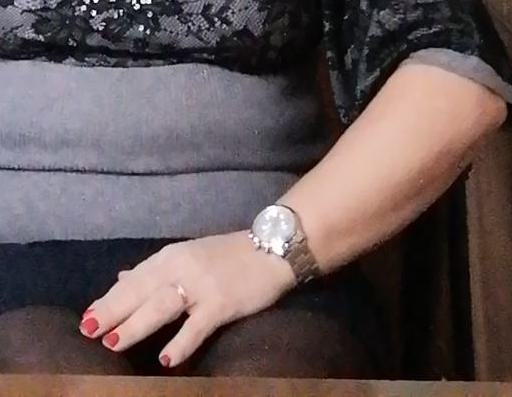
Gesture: no_gesture